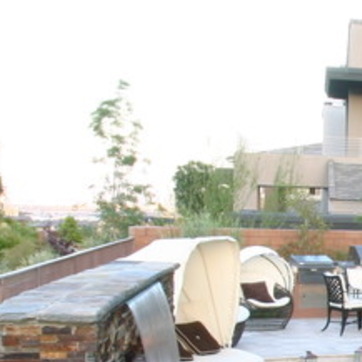
Material: foliage